Shin'etsu Main Line

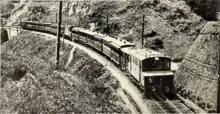
An electric train with both head and center locomotives in 1914

The Hokuetsu Railway opened the Naoetsu to Nagaoka section in 1897, extending the line to Niigata in 1904. That company was nationalised in 1907. In 1909, the Imperial Japanese Railway authorities invited bids for the electrification of the route. A German company was selected to provide the engines and General Electric supplied the turbines at the power station. In 1912, the rack section was electrified using third rail at 600 V DC, this being the first use of this method in Japan. The electrification allowed for the use of faster and longer trains which reduced journey times and also pollution from the steam engines. A link to archival footage of the rack section operation is available here